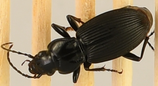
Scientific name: Pterostichus lachrymosus
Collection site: Mountain Lake Biological Station NEON (MLBS), plot MLBS_002